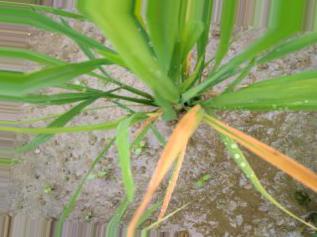
Nhãn: Tungro virus